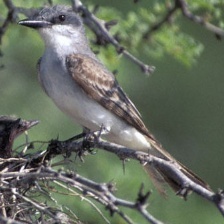
Species: GRAY KINGBIRD
Scientific name: TYRANNUS DOMINICENSIS